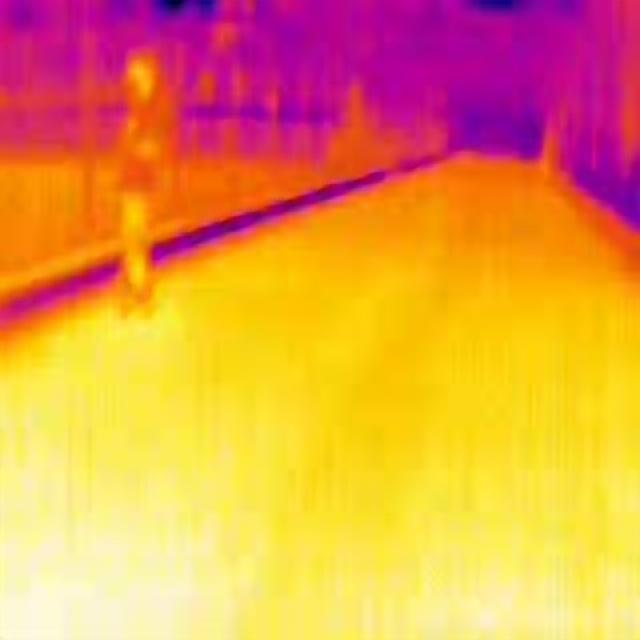
Detected objects:
label: person